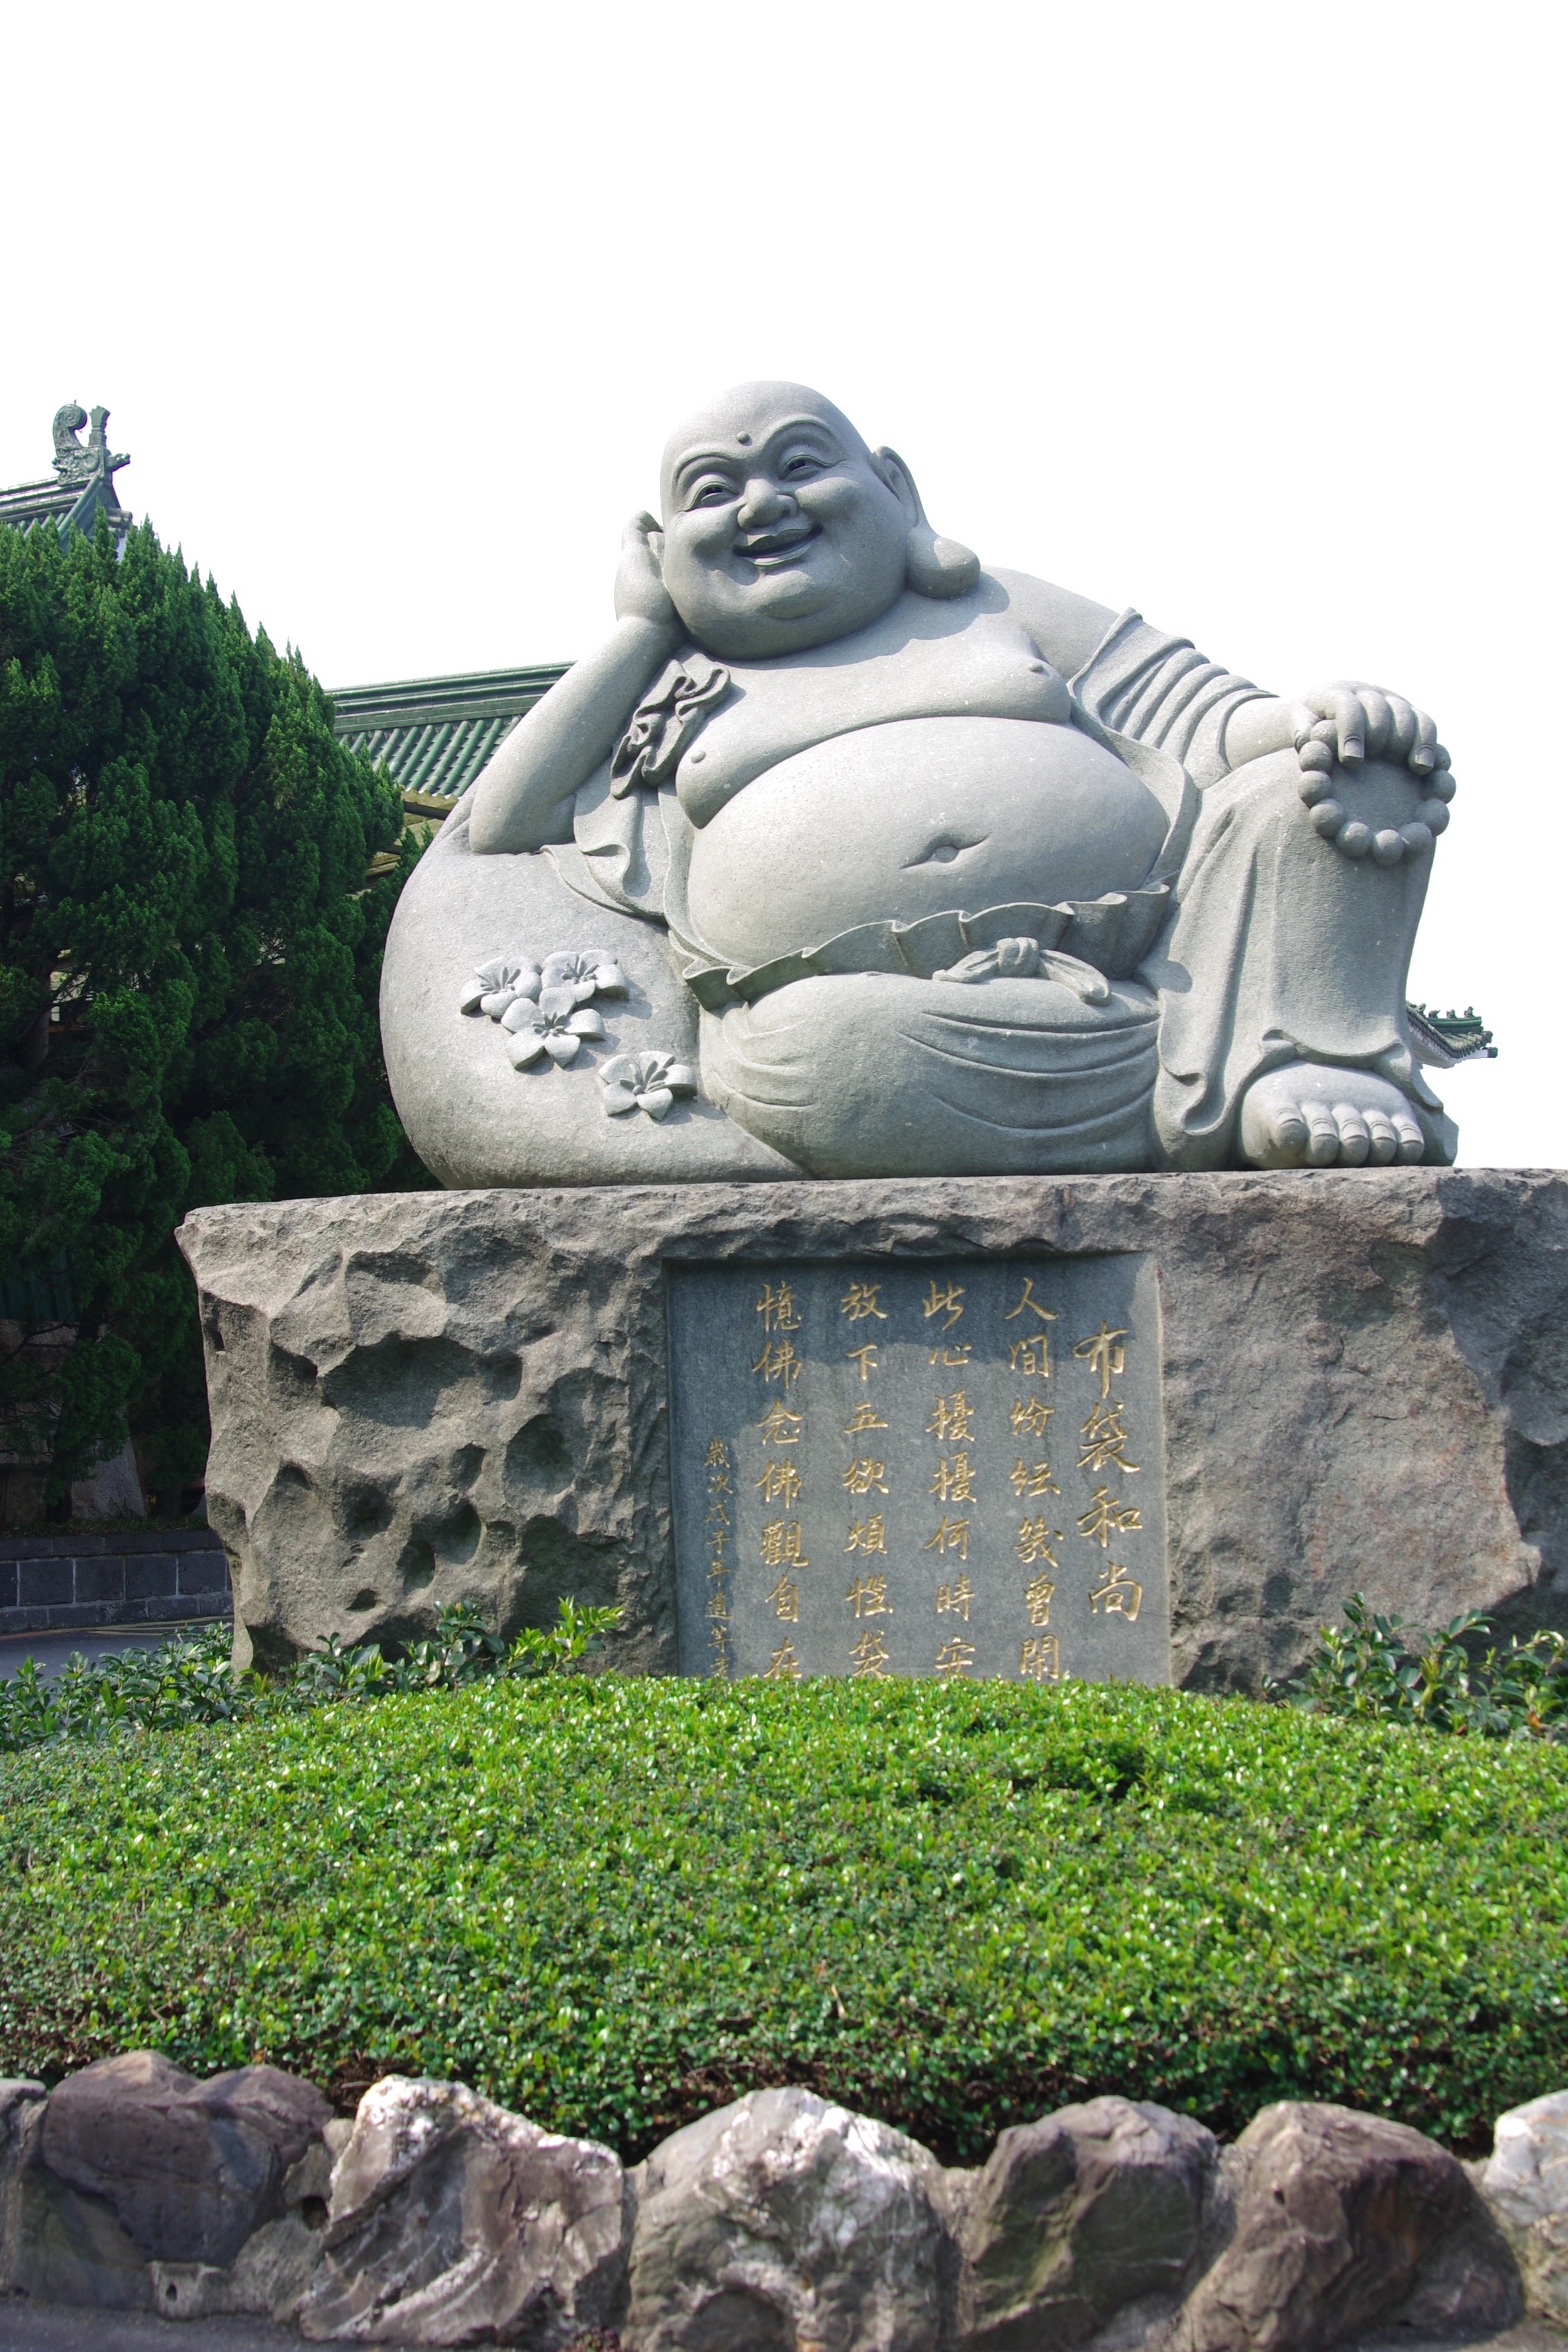
monument, statue, sitting, sculpture, memorial, art, taiwan, temples, buddha statues, human positions